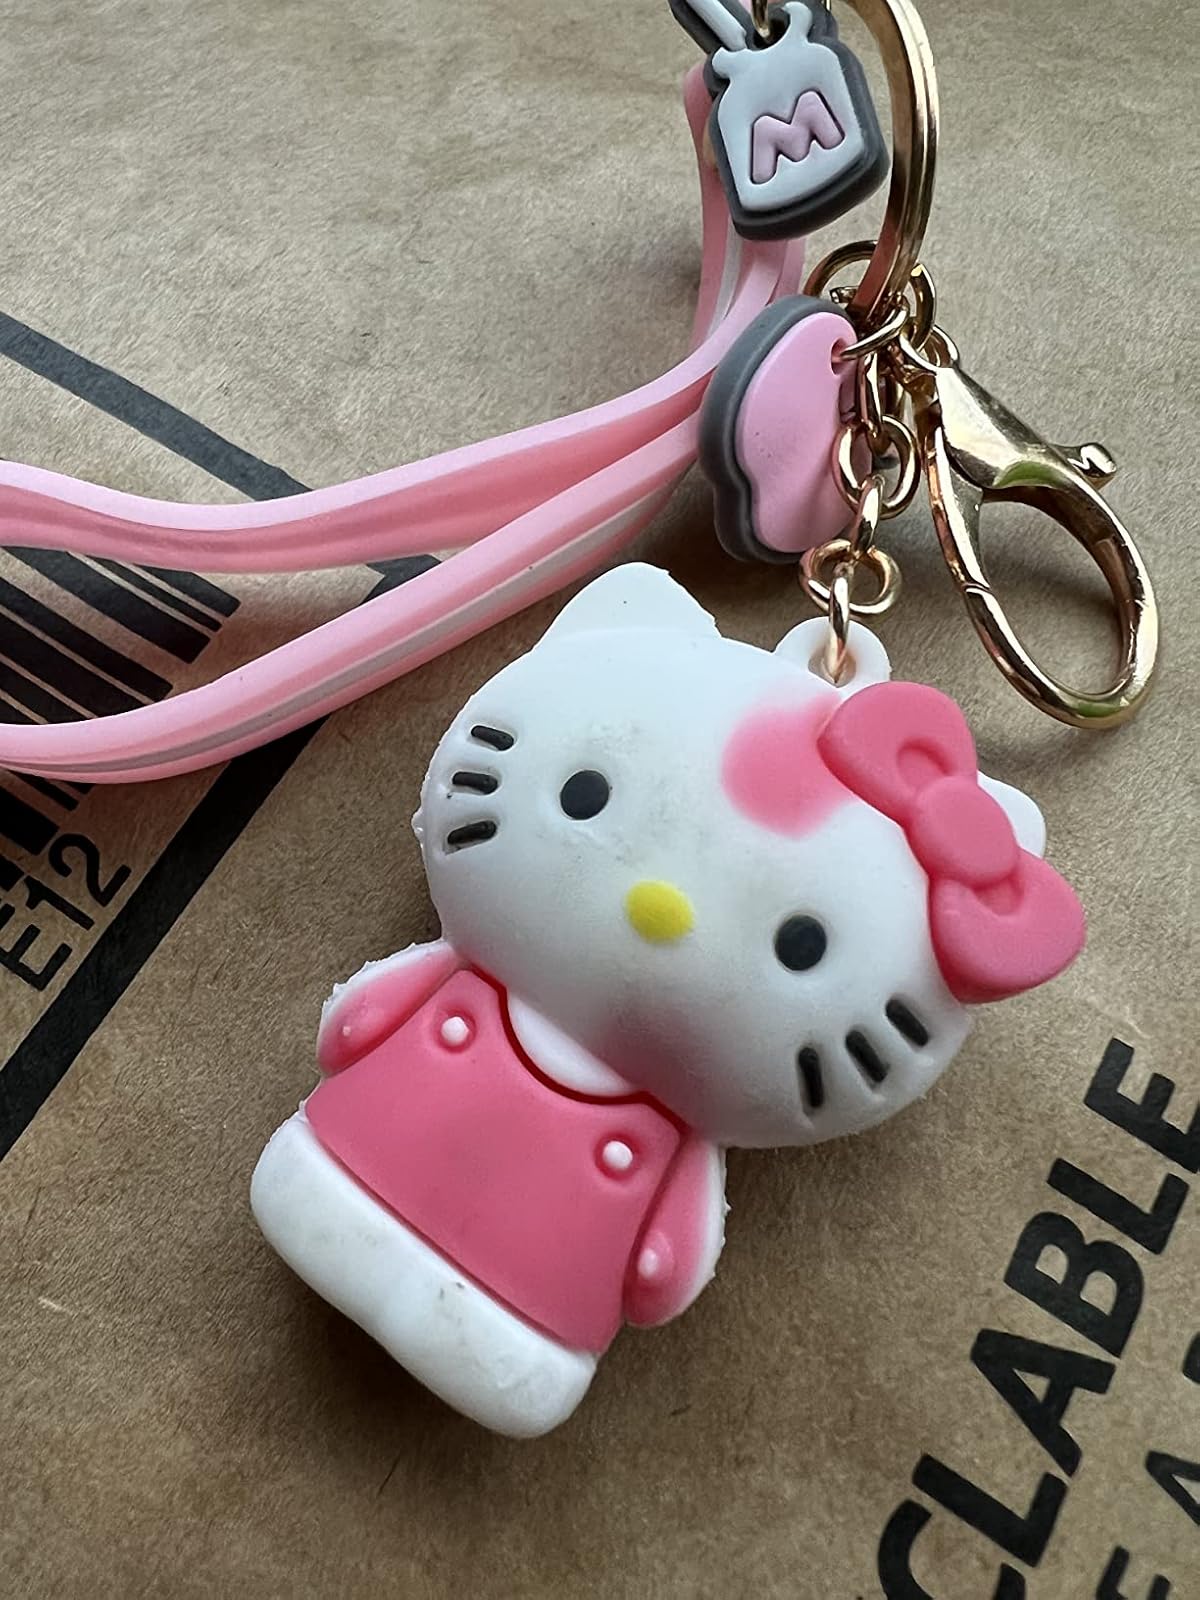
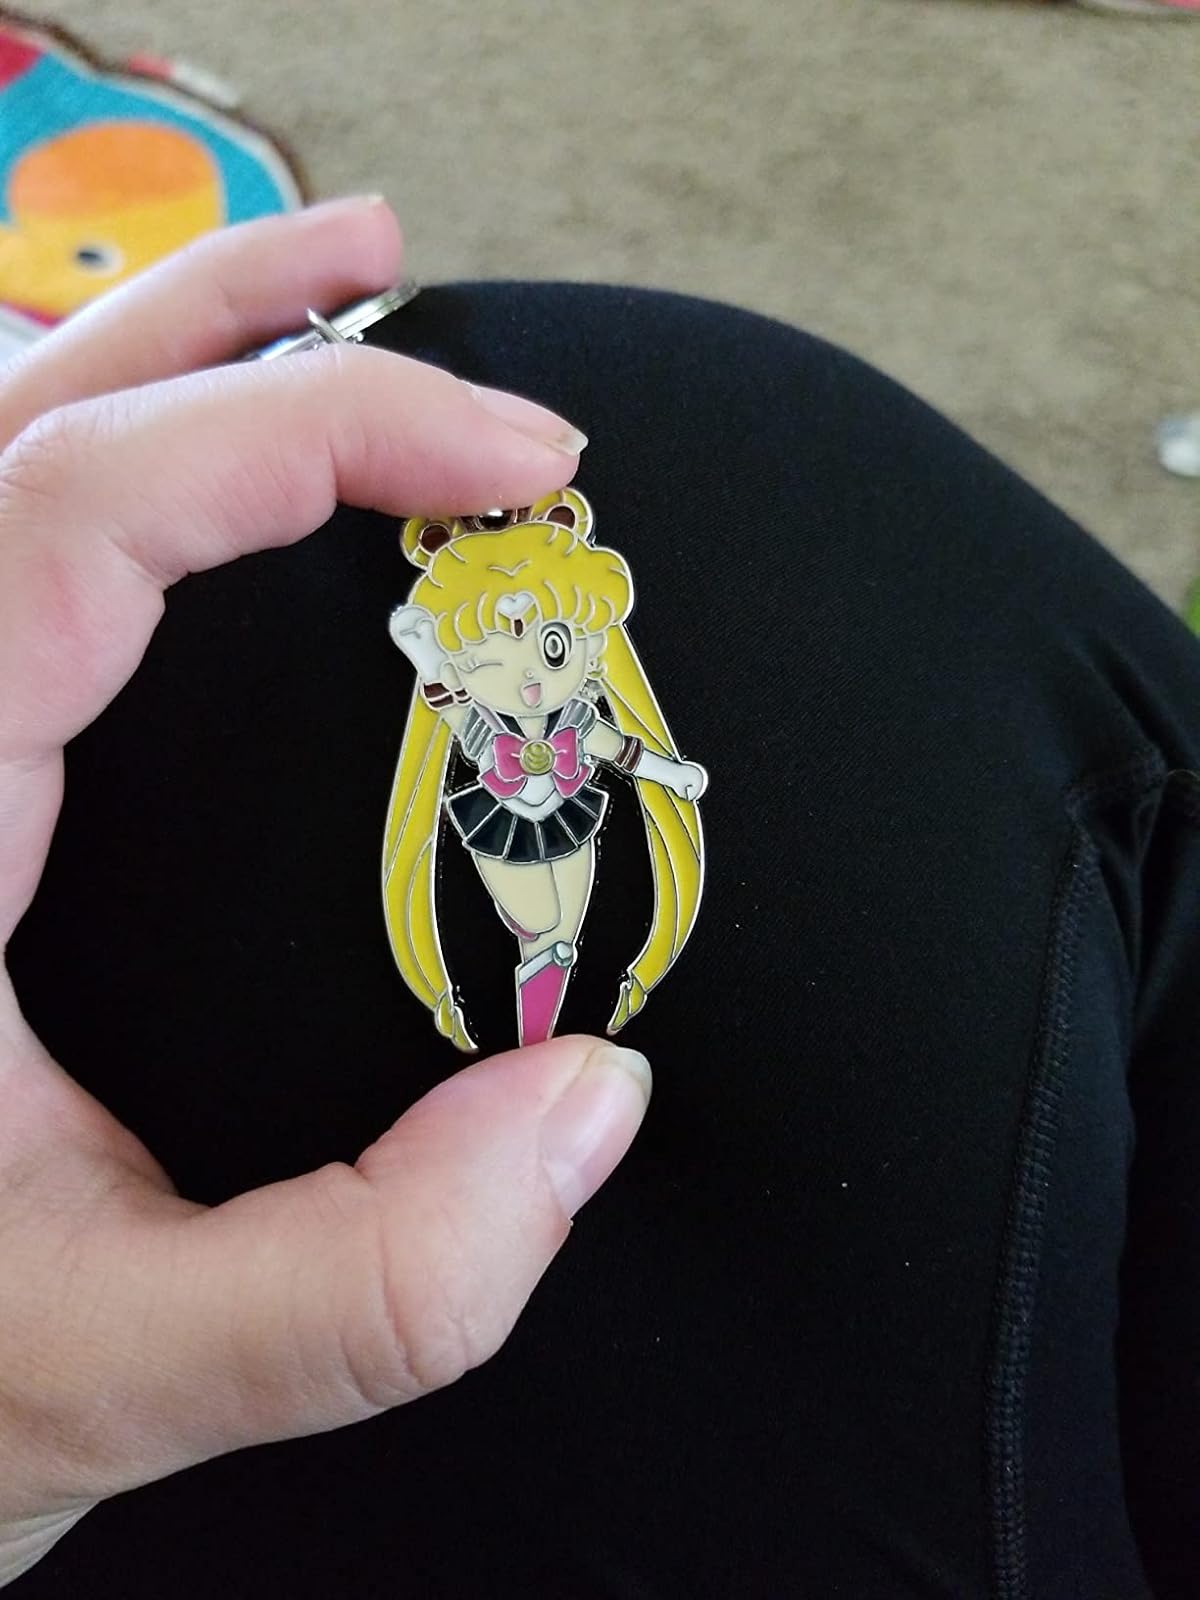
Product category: accessories_keychain
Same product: no